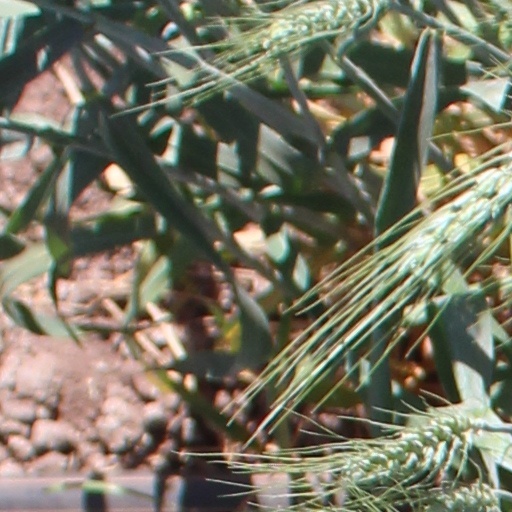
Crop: wheat